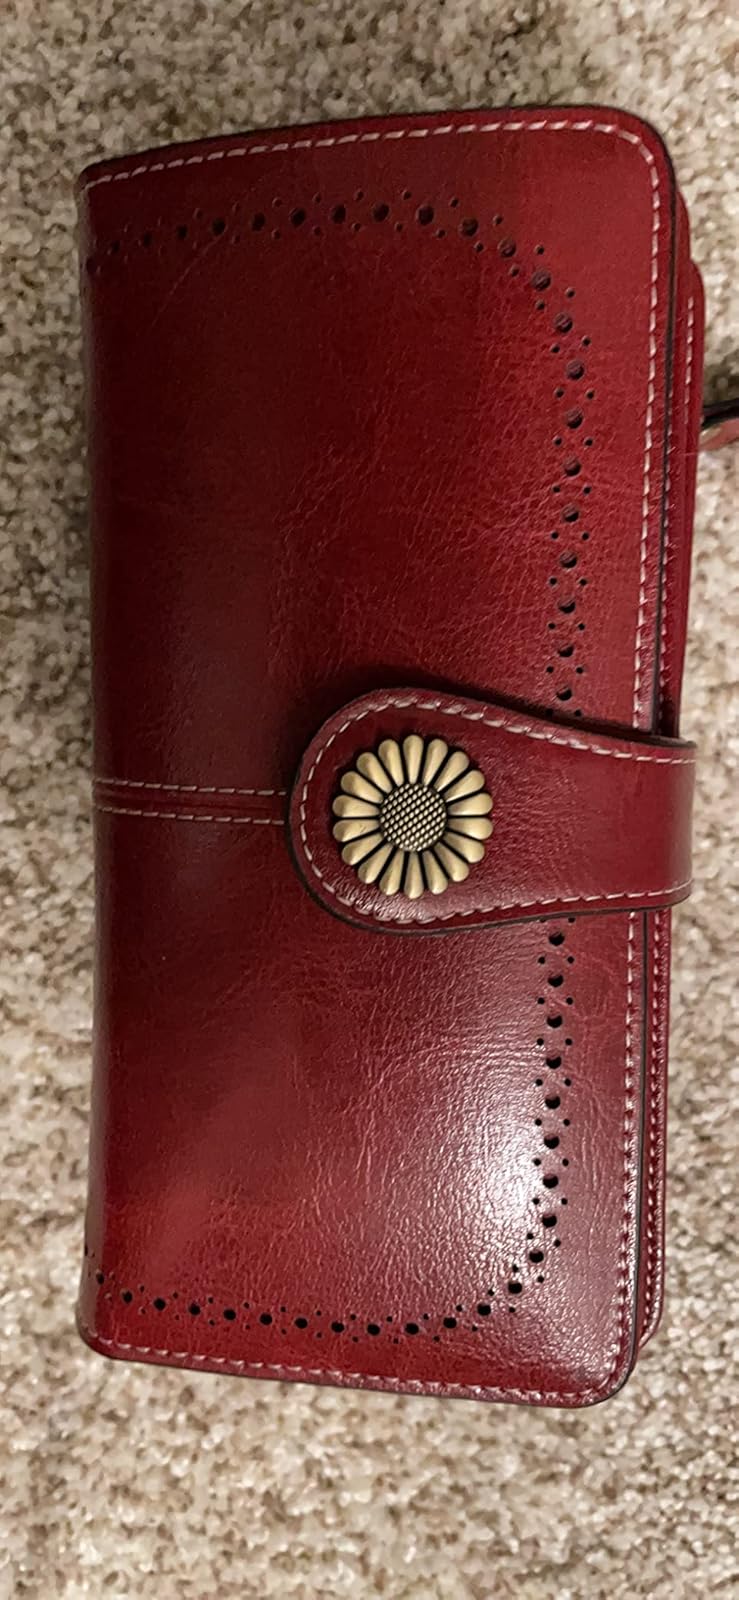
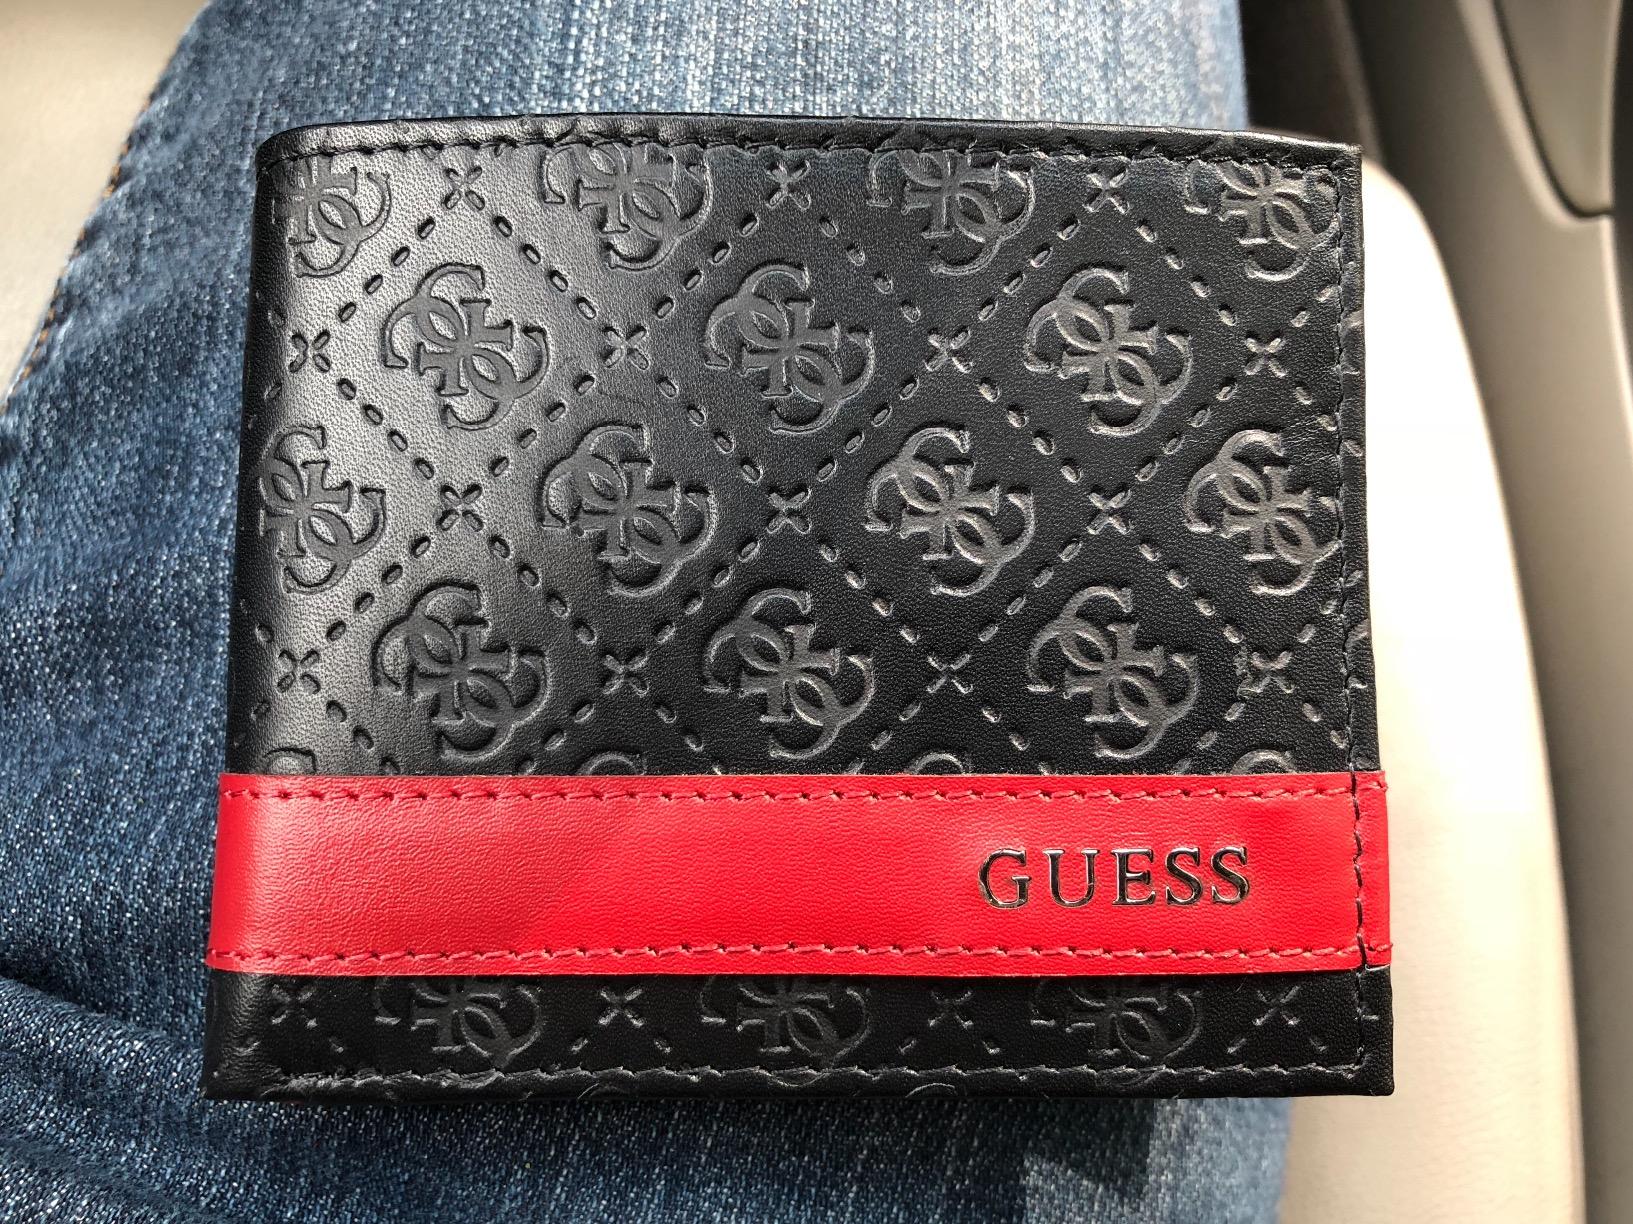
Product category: accessories_wallet
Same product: no